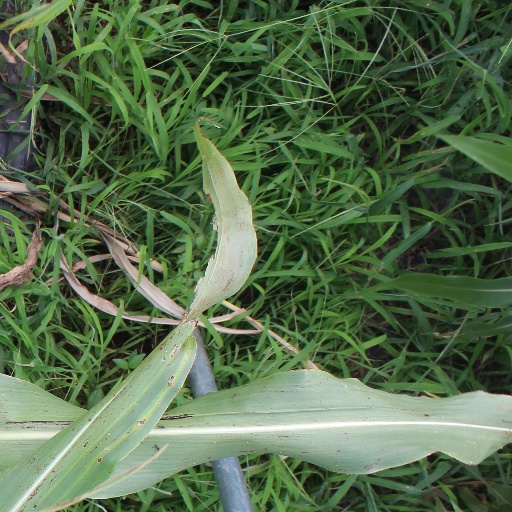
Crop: sorghum